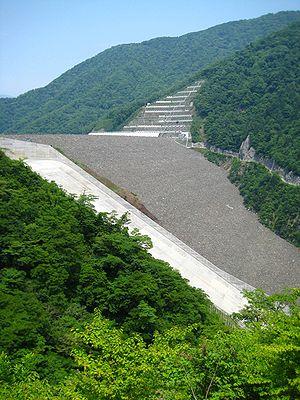
Le barrage de Tokuyama est un barrage sur le fleuve Ibi au Japon. Sa construction commença en 2000 et se termina en 2008. Long de 427 m et haut de 161 m, il est associé à une centrale hydroélectrique d'une capacité de 153 MW. Il est géré par la Japan Water Agency.